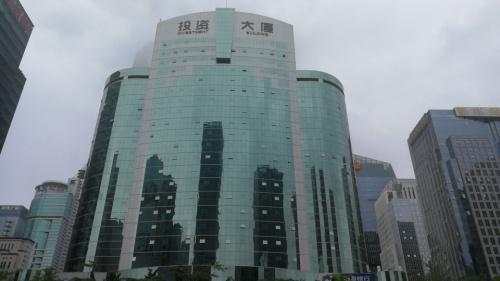
地标名称：投资大厦
所在城市：深圳市·福田区